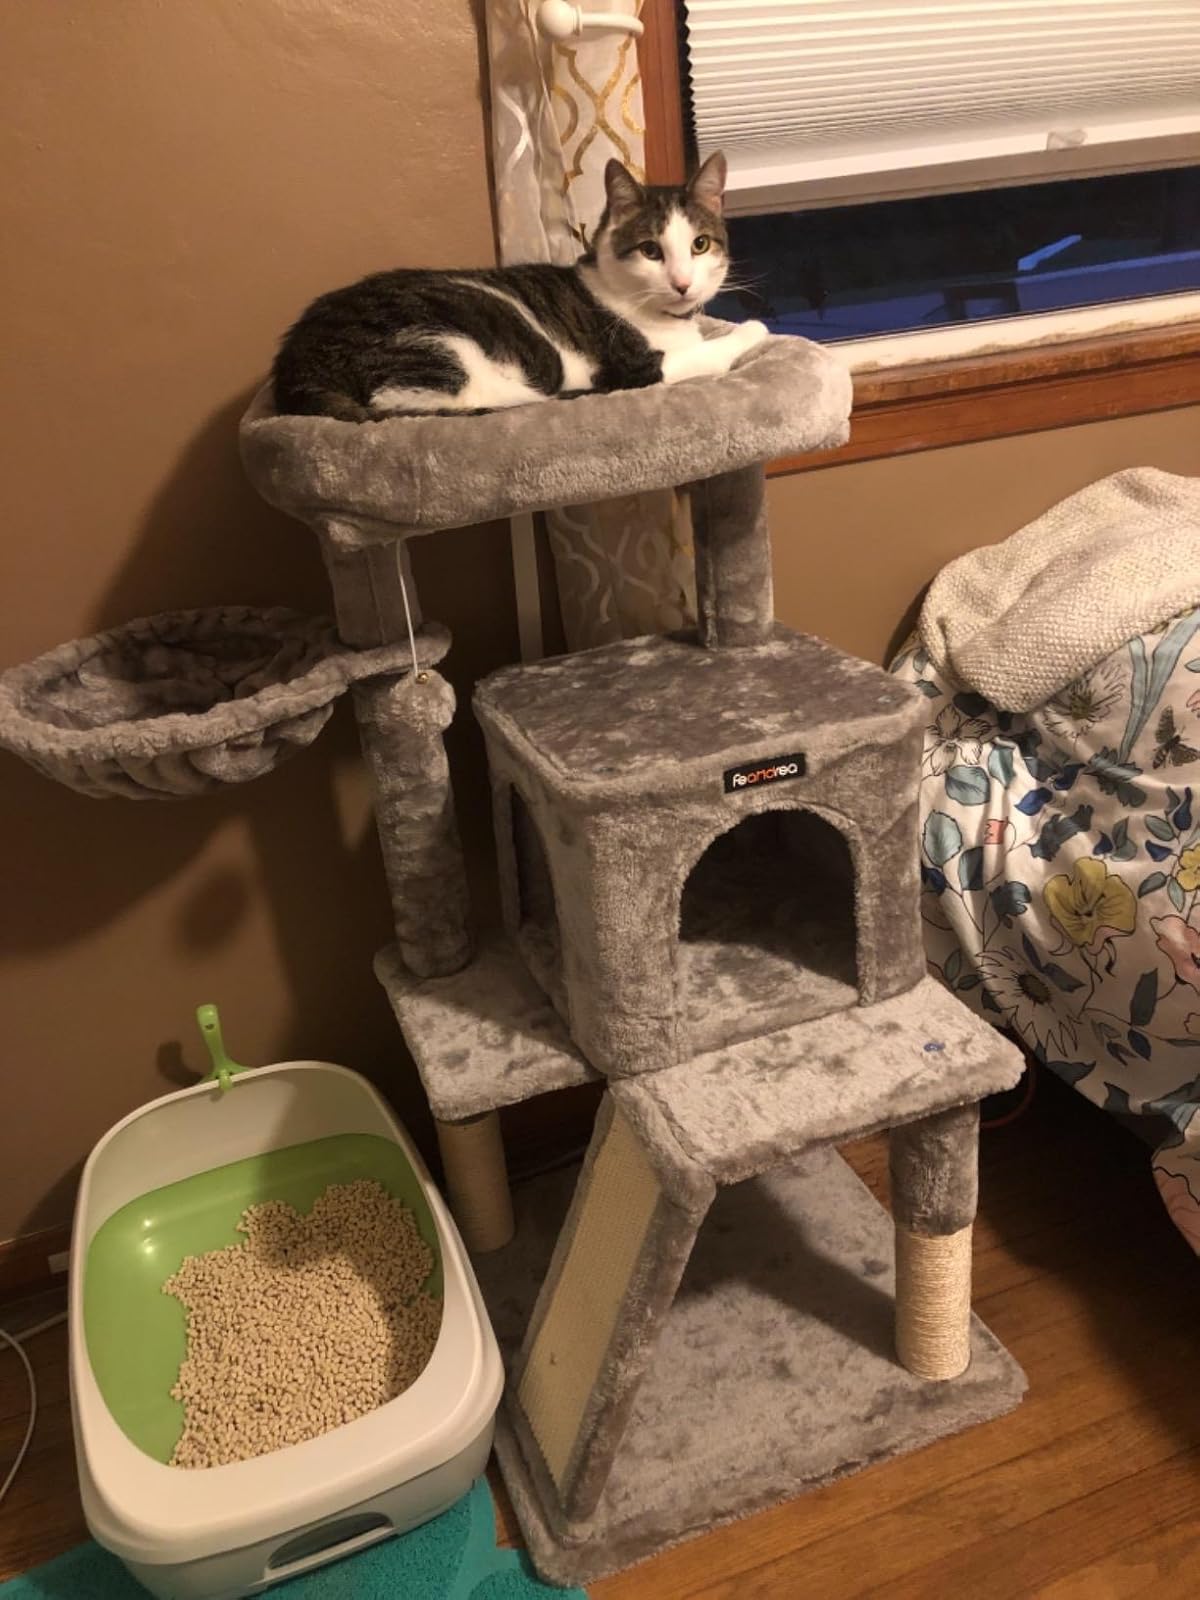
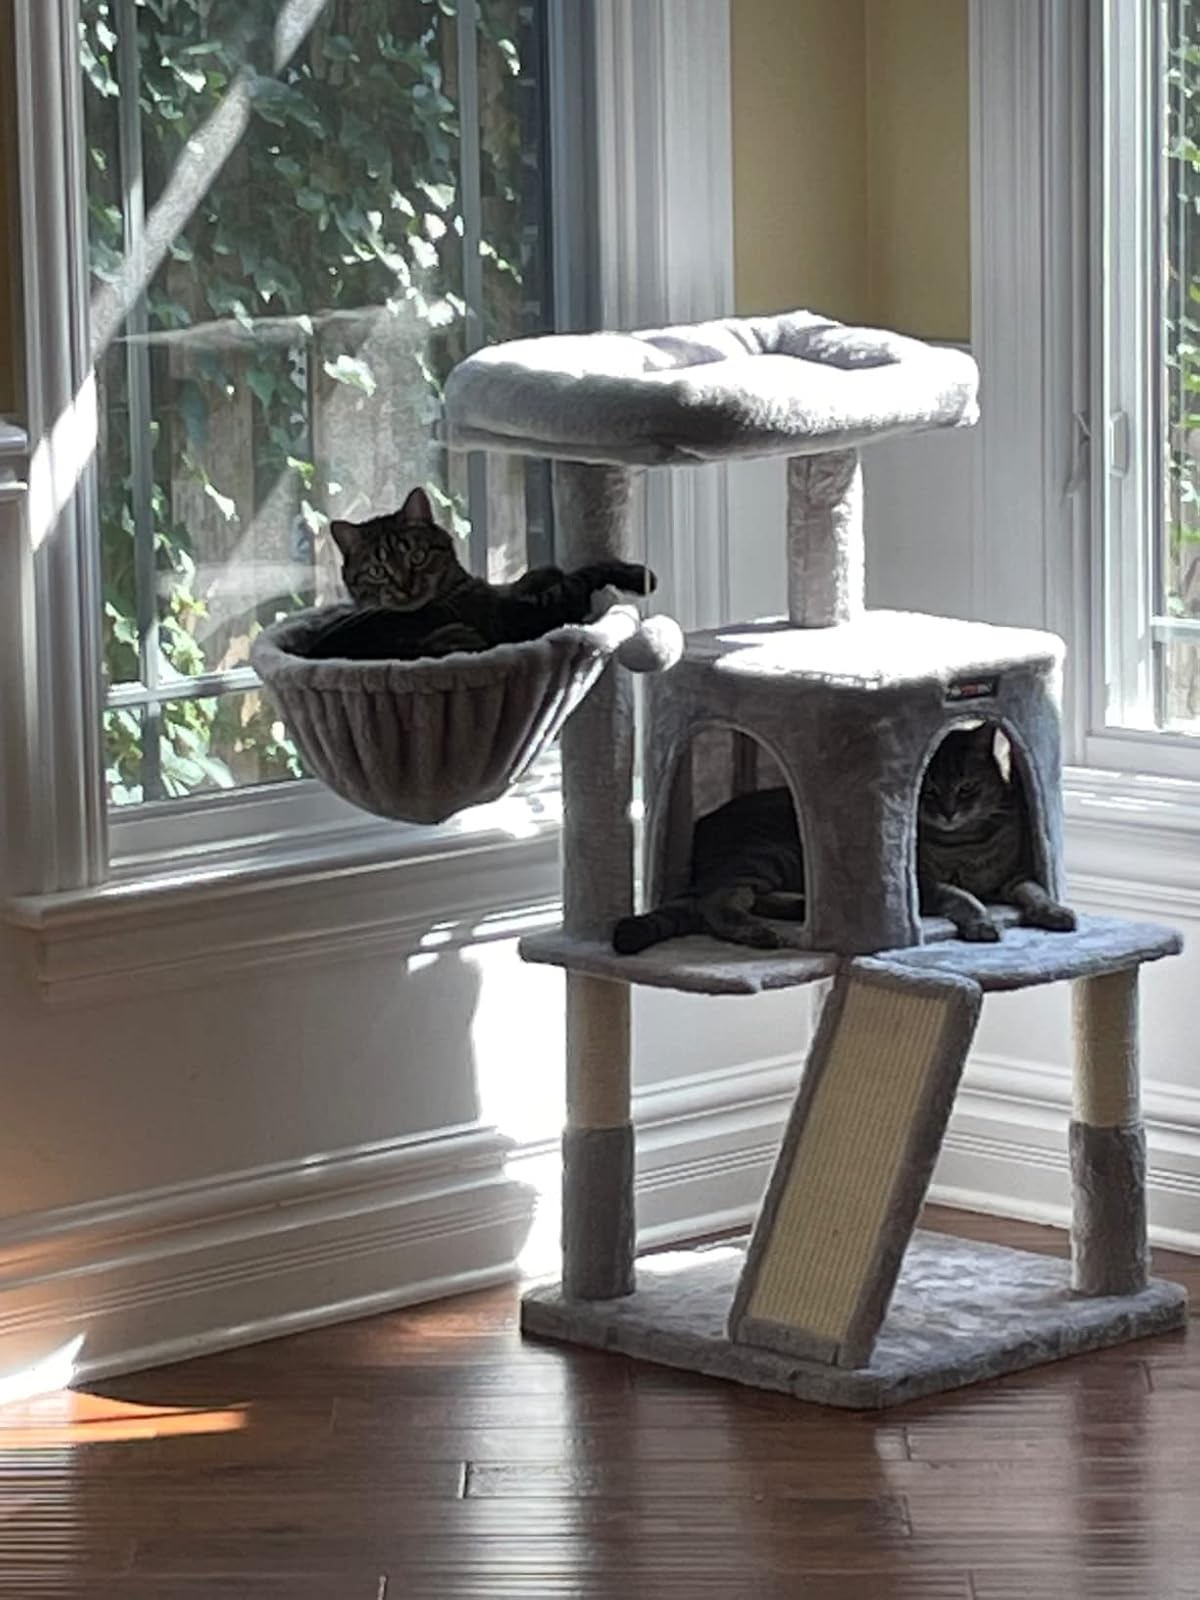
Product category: items_cat tree
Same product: yes